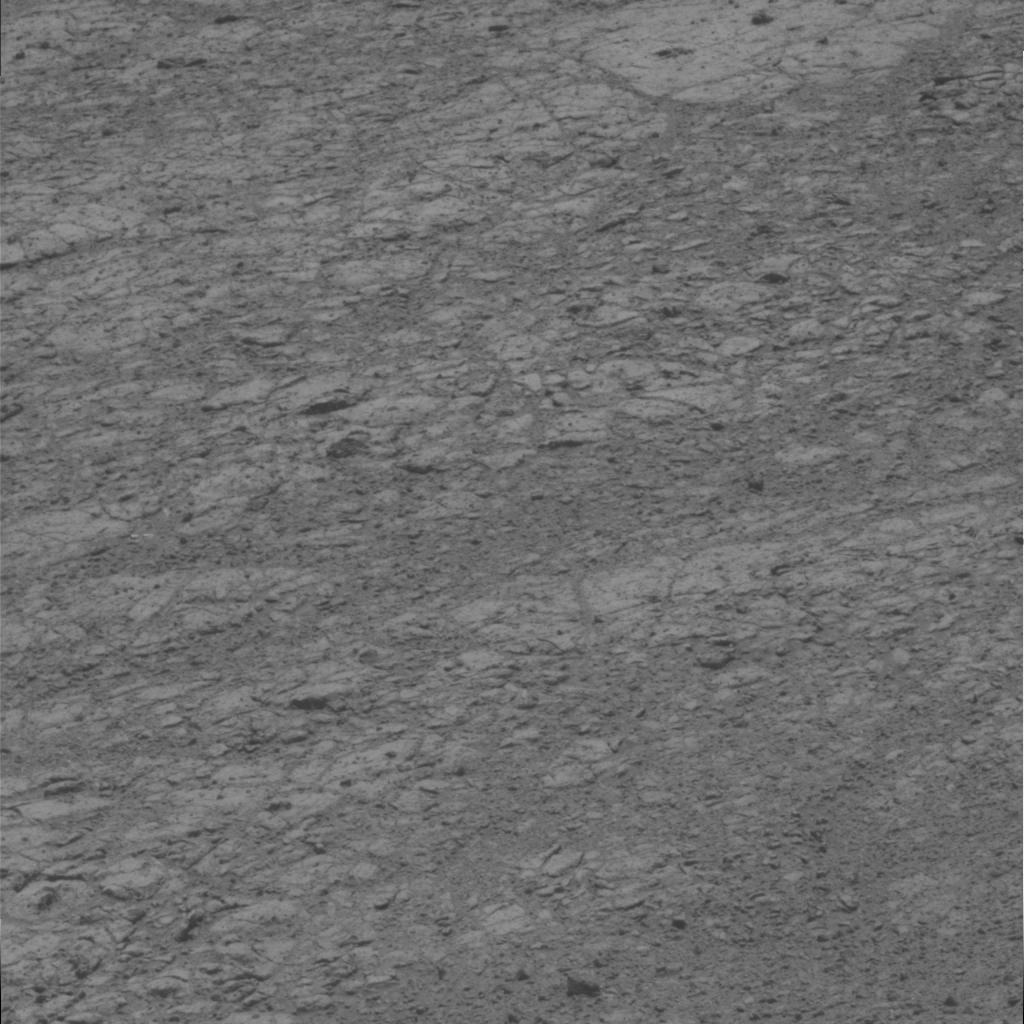
Surface features visible: Rock Outcrops, Clasts, Soil, Nearby Surface